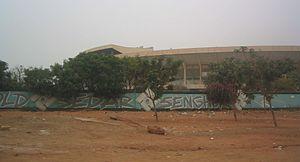
Le Meeting international d'athlétisme de Dakar est un meeting international d'athlétisme qui se déroule une fois par an au Stade Léopold Sédar Senghor de Dakar, au Sénégal. Cette compétition figure depuis 2010 parmi les 14 meetings du Challenge mondial IAAF.